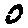
Label: 0